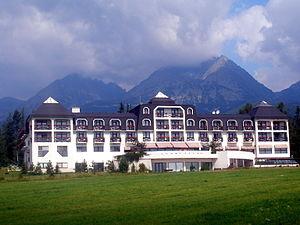
Gerlachov est un village de Slovaquie situé dans la région de Prešov.